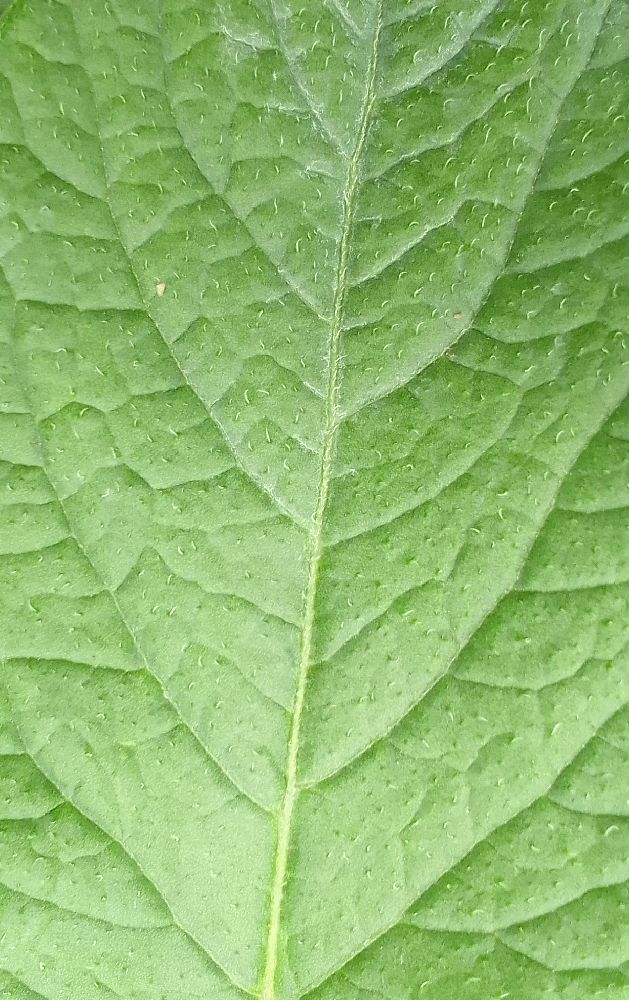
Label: Healthy